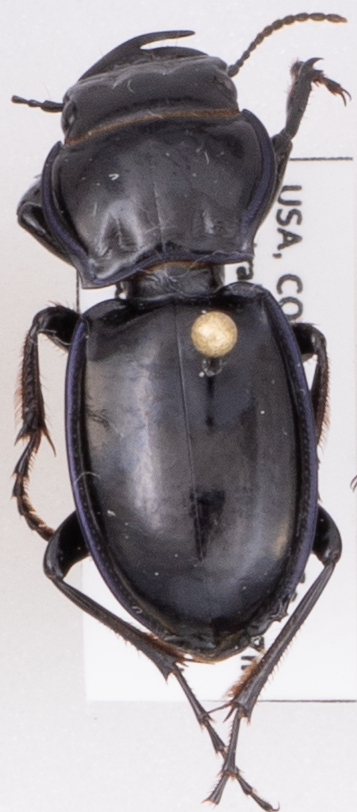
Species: Pasimachus elongatus
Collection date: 2021-08-18
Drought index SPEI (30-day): -1.69
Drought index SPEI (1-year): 0.17
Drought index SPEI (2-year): -0.54